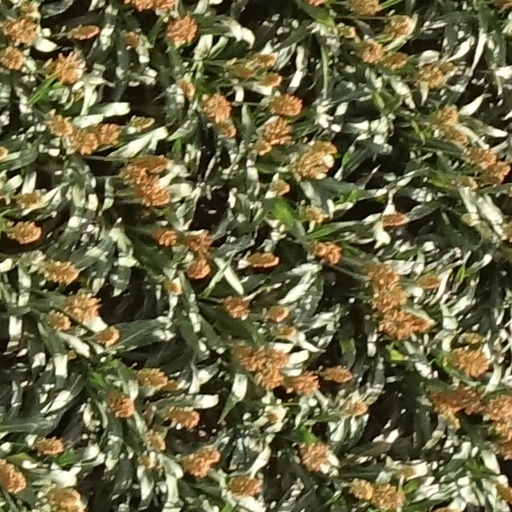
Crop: sorghum